El Cid

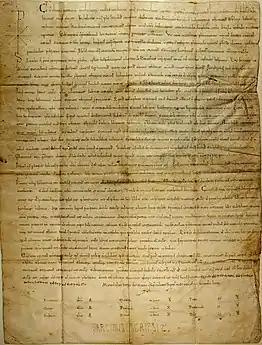
Here on the penultimate and final line of the document's text appears the autograph of Rodrigo Díaz: «» This translates as "I Rodrigo, together with my wife, affirm that which is written above."

Rodrigo Díaz was recognized with the honorary title "Campeador" during his lifetime, as is evidenced by a document that he signed in 1098, which he signed in the Latinized expression, . The title "Campeador" comes from the Latin , literally meaning "Teacher of the Field", but translatable as "Master of the Battlefield". Arabic sources from the late 11th century and early 12th century call him,, also preceded by or , which are Arabized forms of his title and name, respectively.